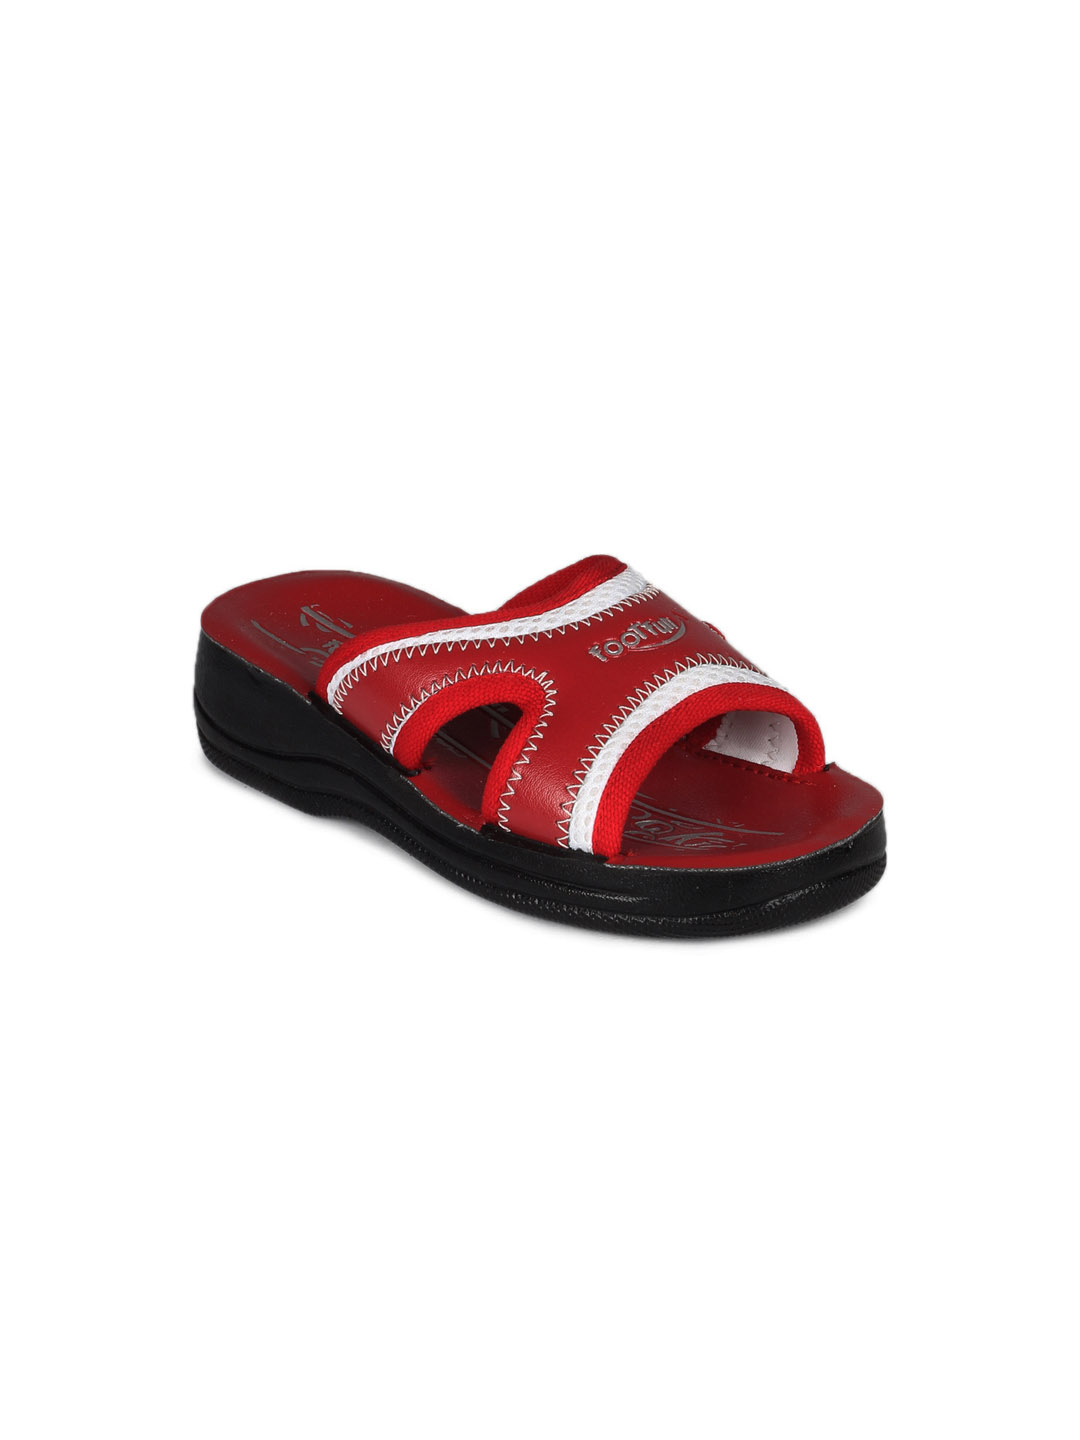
Footfun Kids Unisex Red Sandals
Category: Footwear / Sandal / Sandals
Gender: Unisex
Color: Red
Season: Summer 2012
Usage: Casual